Museo Ferruccio Lamborghini

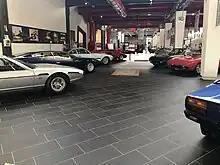
Museo Ferruccio Lamborghini

It collects all the industrial productions of the Doctor of Engineering (Hon. Causa) Lamborghini, from the first Carioca tractor which started his company in 1947 to the sports cars of the 1950s, 1960s, and 1970s. Ferruccio Lamborghini's personal collection in the museum includes the Miura SV, the Fiat Barchetta Sport, modified to participate in the 1948 Mille Miglia competition, the Countach, the Jarama models, the Urraco and the Espada.